Barnewall baronets

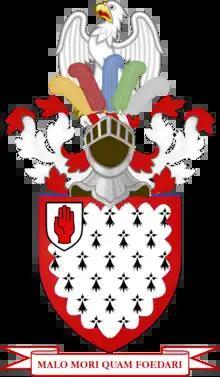
Arms: Ermine a Bordure engrailed Gules; Crest: From a Plume of five Ostrich Feathers Or Gules Azure Vert and Argent a Falcon rising of the last; Motto: Malo mori quam foedari (I prefer to die than be dishonoured)

The Barnewall Baronetcy, of Crickstown Castle in the County of Meath, is a title in the Baronetage of Ireland. It was created on 21 February 1623 for Sir Patrick Barnewall. He was the member of a family that had been settled in Ireland since 1172, when Sir Michael de Berneval landed on the coast of Cork. The second and third Baronets both represented County Meath in the Irish House of Commons. The fifth Baronet, a descendant of the second son the first Baronet, established his right to the title in 1744. However, his cousin Thomas Barnewall, sixth Baronet, never assumed the title and it remained dormant from his death in 1790 until 1821, when it was successfully claimed by Robert Barnewall, the eighth Baronet.